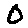
Label: 0